History of Somalia

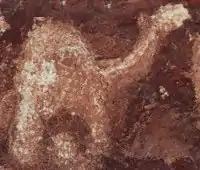
Neolithic rock art at the Laas Geel complex depicting a camel.

Somalia has been inhabited since at least the Paleolithic, when the Doian and Hargeisan cultures flourished. The oldest evidence of burial customs in the Horn of Africa comes from cemeteries in Somalia dating back to the 4th millennium BC. The stone implements from the Jalelo site in the north (about halfway between Berbera and Hargeisa) were also characterized in 1909 as important artefacts demonstrating the archaeological universality during the Paleolithic between the East and the West.